George Wrighte

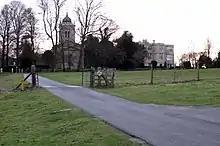
Gayhurst House

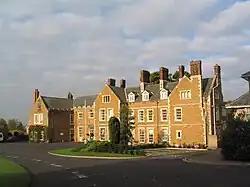
Brooksby Hall

Wrighte was the eldest surviving son of George Wrighte of Gayhurst and Brooksby, clerk of the Crown in Chancery, and his wife Mary Bedford, daughter of Thomas Bedford of Doctors’ Commons, register of Admiralty. His grandfather was Sir Nathan Wrighte keeper of the great seal. He was admitted to Inner Temple in 1715 and at Emmanuel College, Cambridge in 1724. In 1725, he succeeded his father to Gayhurst and Brooksby. He married Barbara Clarges, daughter of Sir Thomas Clarges, 2nd Baronet, MP of Aston, Hertfordshire in May 1733.